Boomer Esiason

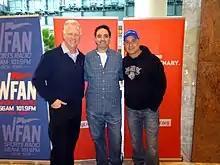
Esiason (left) with former co-host Craig Carton (right) in 2016.

In April 2007, after the firing of Don Imus, CBS Radio gave Esiason a one-week "try-out" as Imus' replacement on WFAN. The station announced him as the permanent host on August 13, with radio veteran Craig Carton joining as co-host. "Boomer and Carton" officially started on September 4, 2007. As an analyst with Westwood One, Esiason would do the Monday morning show, travel to do the "Monday Night Football" game and travel back to New York in time to do the Tuesday morning show. The "Boomer and Carton" radio program became the number-one rated morning show in all key demographics in the greater New York listening area and was seen on the MSG Network from 2010 to 2013. On March 8, 2013, both Esiason and Carton worked the radio broadcast of a Brooklyn Nets basketball game. The radio program had been simulcast on the CBS Sports Network since January 2014.